Korean revolutionary opera

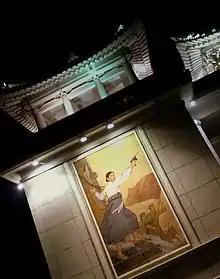
Scene from "Sea of Blood" painted as a mural at the Pyongyang Grand Theatre, where the opera was premiered

The most famous North Korean revolutionary opera, "Sea of Blood", dramatizes the struggle of a Korean mother and her family in Japanese-occupied Manchuria in the 1930s, where Kim Il Sung was a guerilla fighter. The family is subject to many horrors under the Japanese regime, before they finally join the Communist revolution and destroy their oppressors. The title refers to the actions of the Japanese army which the hero describes as having "turned the country into the sea of blood".